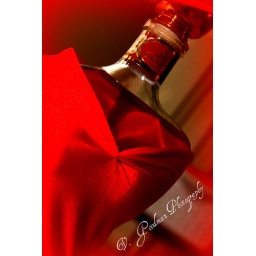
Lady in a red dress